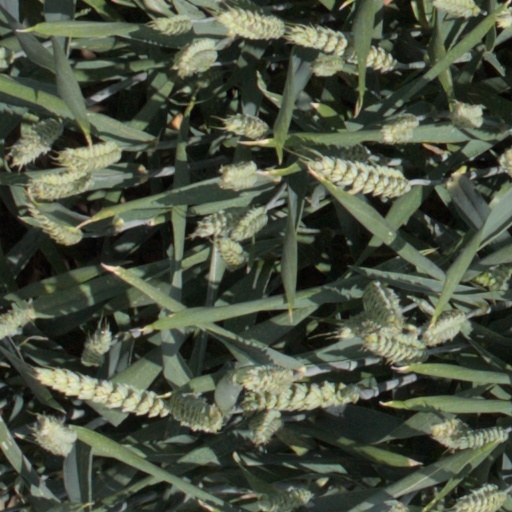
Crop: wheat